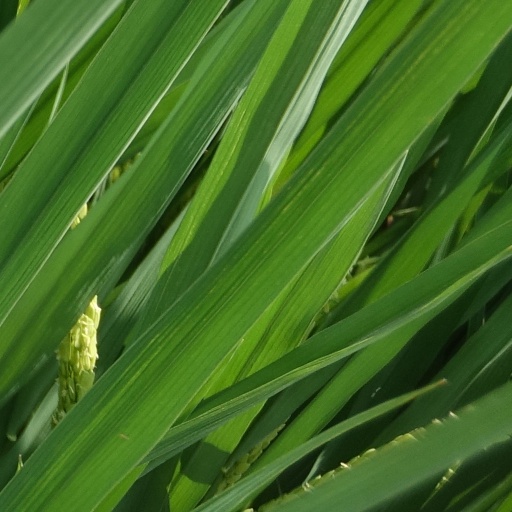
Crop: rice